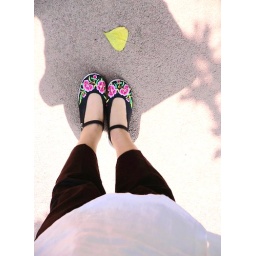
i bought this pair of shoes in market which cost almost 50rmb.